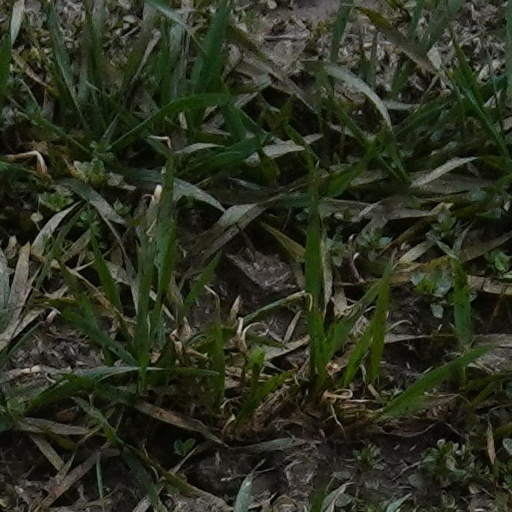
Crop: wheat